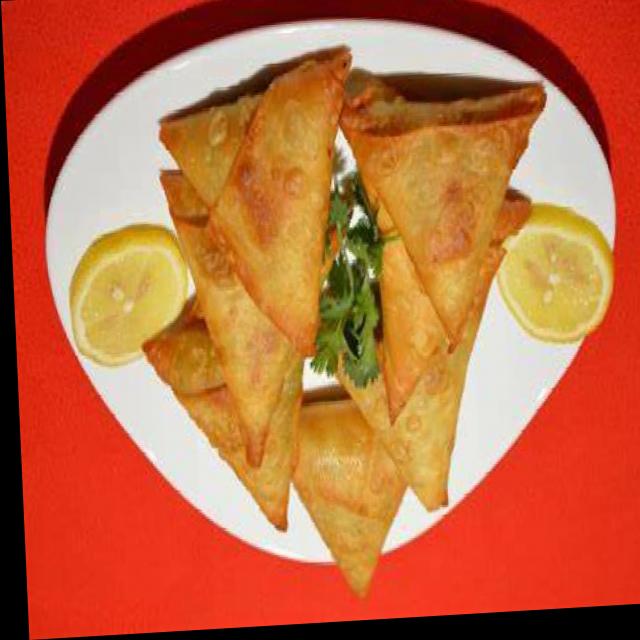
Dish: samosa